Portland First Congregational Church

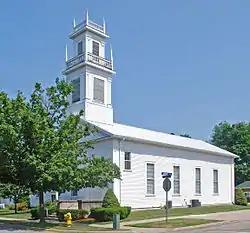
First Congregational Church, 2011

The Portland First Congregational Church is a historic church located at 421 E. Bridge Street in Portland, Michigan. The original Greek Revival style church was built in 1853 and added to the National Register of Historic Places in 1984. In 2015, the church was demolished by a tornado; it was rebuilt in 2016 in a style true to the original.